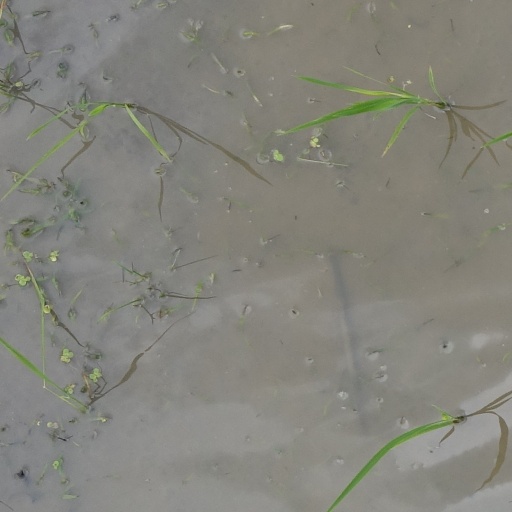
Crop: rice